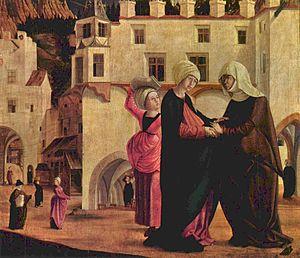
Marx ou Marc Reichlich est un peintre autrichien mentionné à Salzbourg en 1494. Il y travailla dans l'entourage de Michael Pacher.